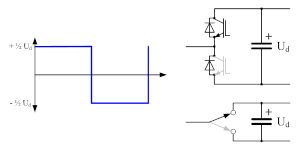
Le courant continu haute tension, en anglais High Voltage Direct Current, est une technologie d'électronique de puissance utilisée pour le transport de l'électricité en courant continu haute tension. Son utilisation est minoritaire par rapport au transport électrique à courant alternatif traditionnel de nos réseaux électriques. Son principal intérêt est de permettre le transport d'électricité sur de longues distances ; le courant continu cause moins de pertes dans ce cas. Par ailleurs, c'est l'unique possibilité pour transporter de l'électricité dans des câbles enterrés ou sous-marins sur des distances supérieures à environ 100 km. En effet, la puissance réactive produite par le caractère capacitif du câble, s'il est alimenté par du courant alternatif, finit par empêcher le transport de la puissance active, qui est recherchée. En courant continu, aucune puissance réactive n'est produite dans le câble. D'autres avantages de la technologie HVDC peuvent également justifier son choix sur des liaisons plus courtes : facilité de réglage, influence sur la stabilité et possibilité de régler la puissance transitée notamment.
Un système de transmission flexible en courant alternatif, plus connu sous l'acronyme anglais de FACTS est un équipement d'électronique de puissance d'appoint utilisé pour contrôler la répartition des charges